Charlotte Brent

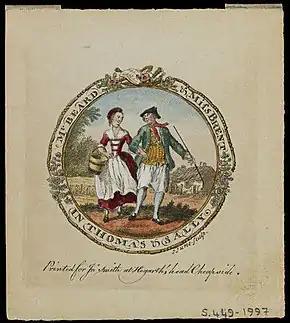
John Beard and Brent in "Thomas and Sally"

Charlotte Brent (17 December 1734 – 10 April 1802) was a child prodigy and celebrated soprano singer of the 18th century.